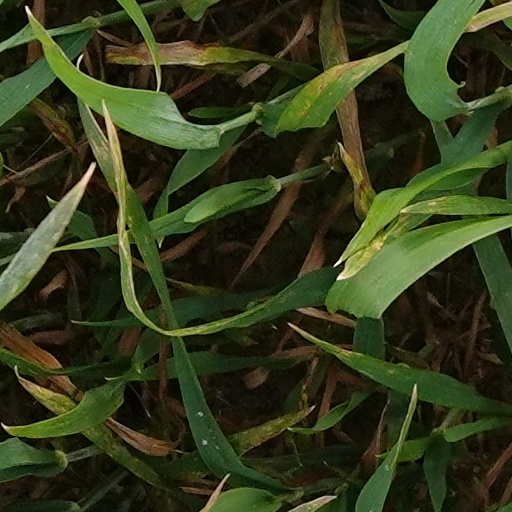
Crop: wheat